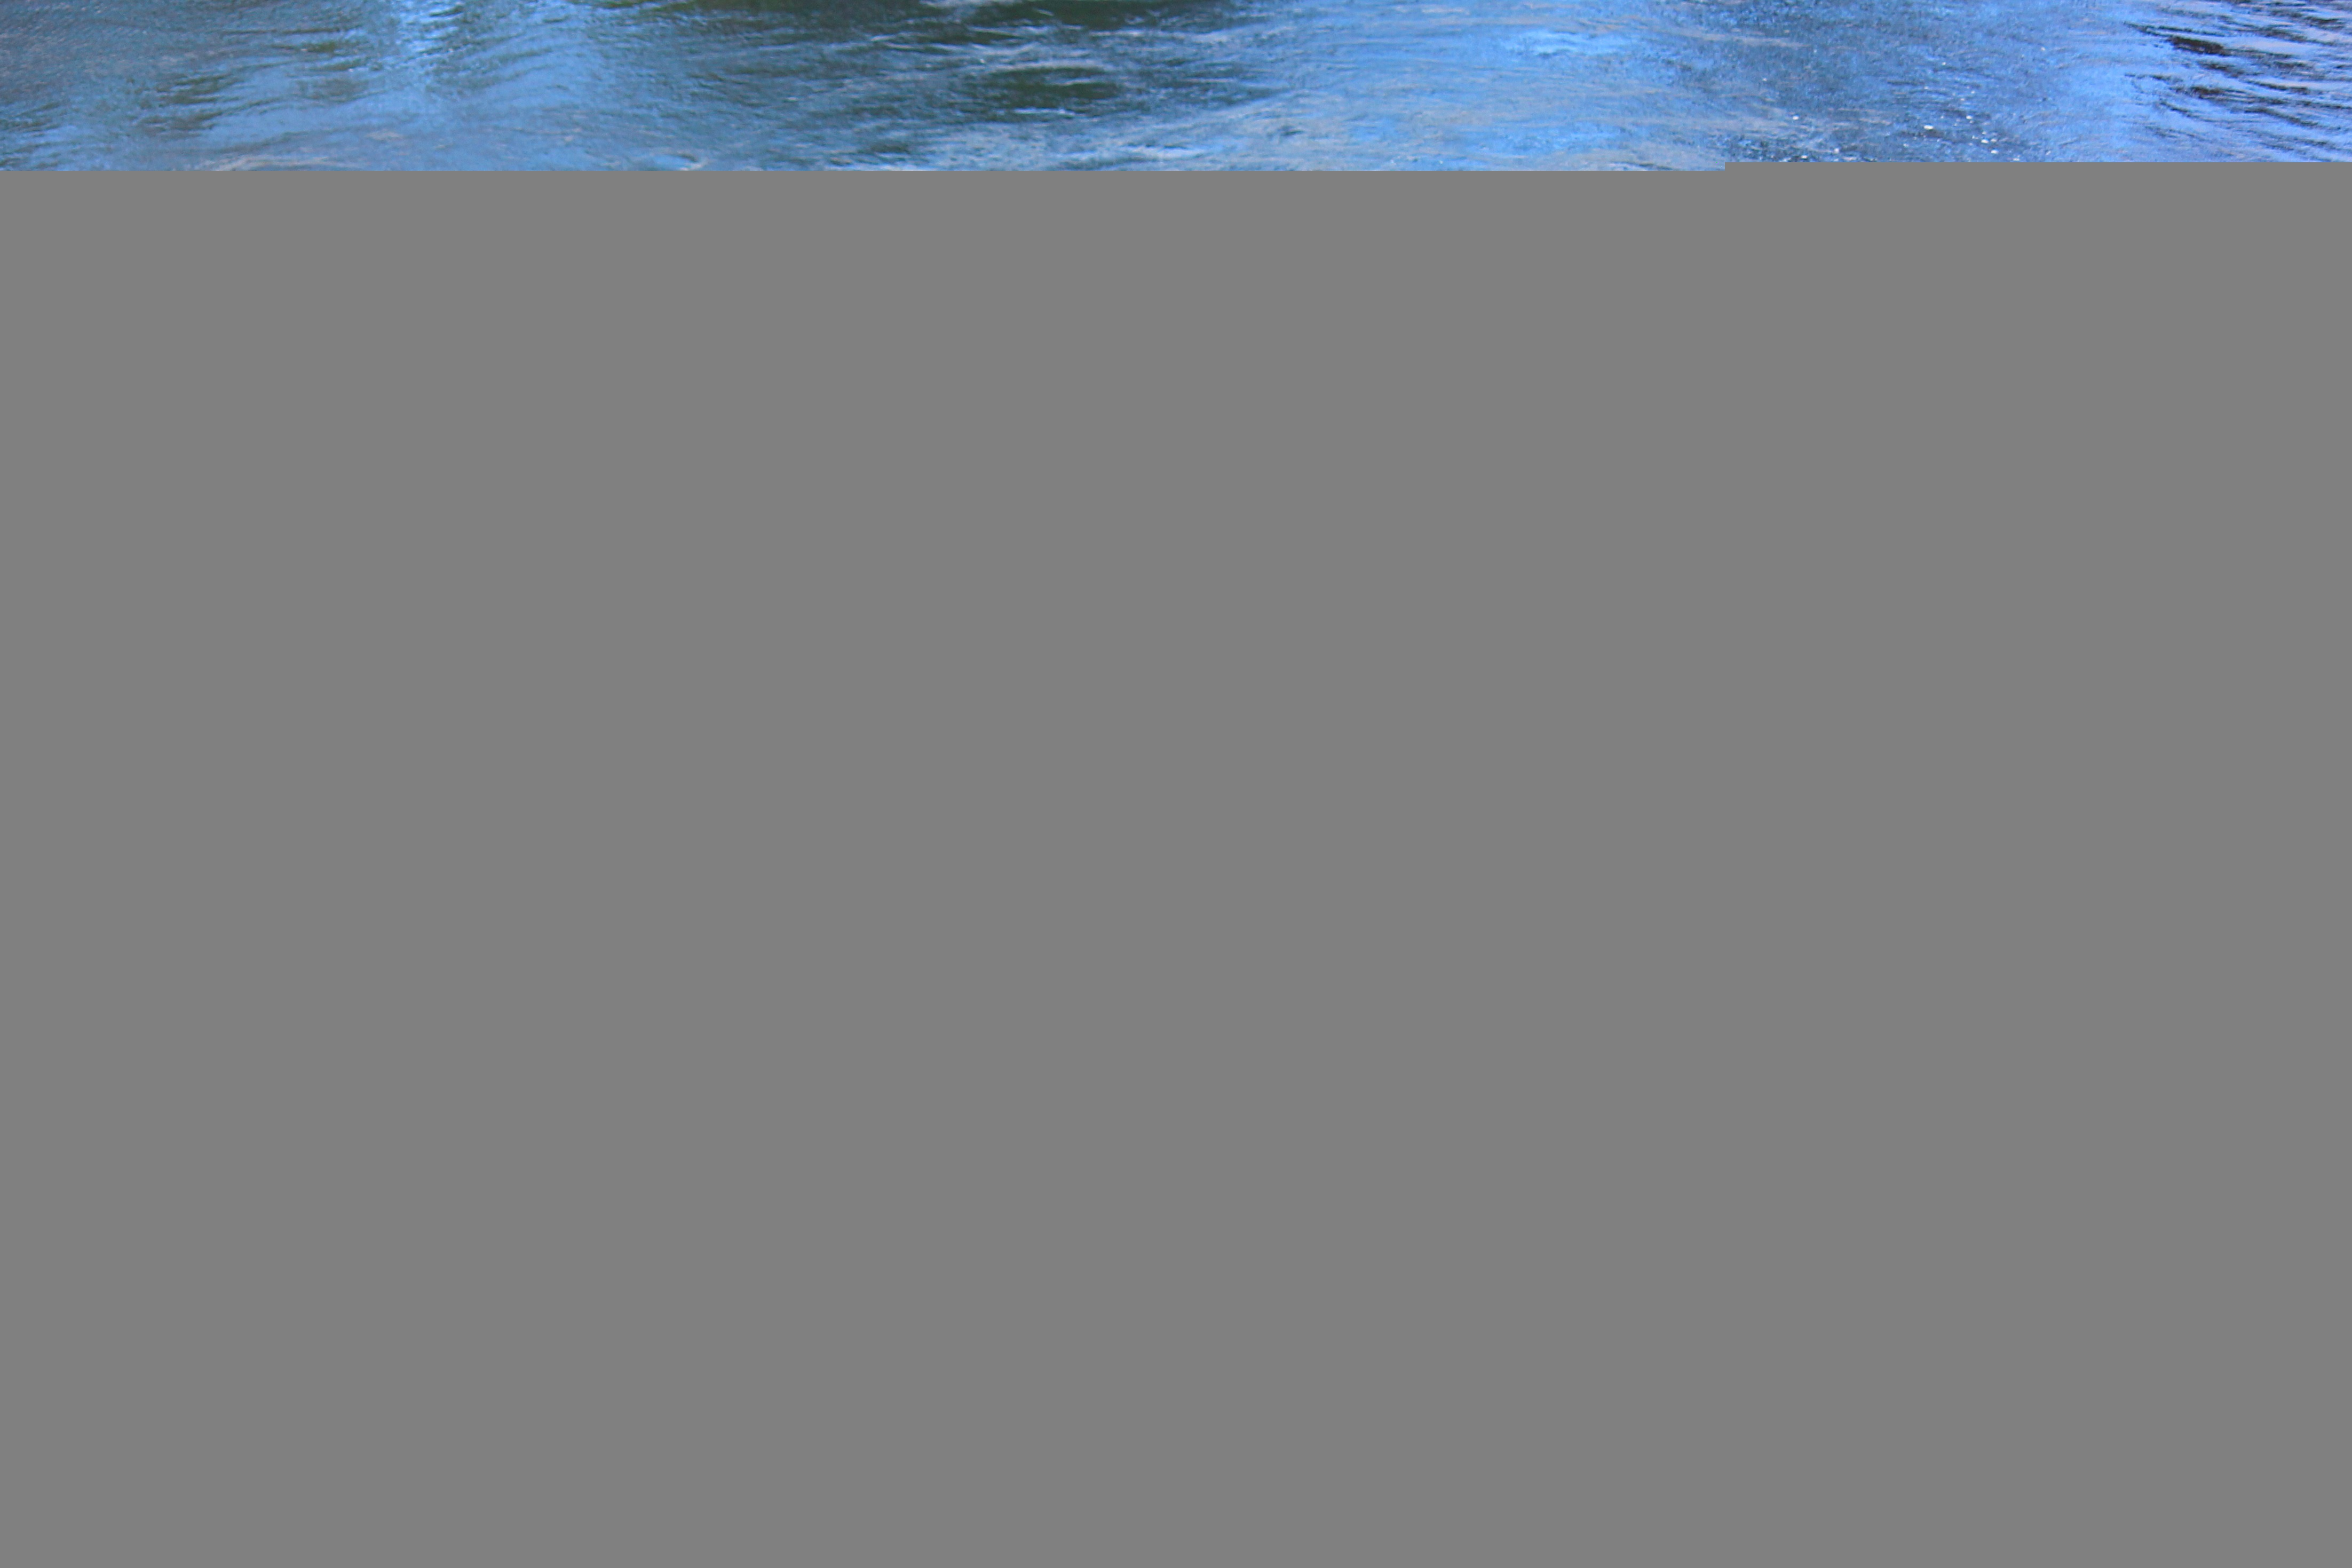
wave, home, river, line, washing, clean, rug, wash, terrain, cleaner, carpet, cleaning, screenshot, hand wash